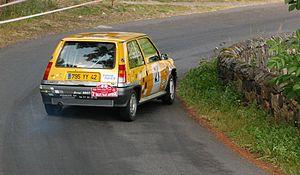
Renault Super5 GT Turbo en Rallye
La Super 5 GT Turbo est le modèle sportif de la Super 5, commercialisée par Renault à partir de mars 1985 pour répondre à la concurrence de l'époque sur ce segment : la Golf GTI et la Peugeot 205 GTi. Ce modèle remplace la Renault 5 Alpine turbo, dans la tradition sportive du constructeur. Il sera décliné en quatre modèles principaux : la phase 1, la phase 2, la version « Coupe » et la version limitée baptisée « Alain Oreille ». La Super 5 GT Turbo est animée par le mythique « moteur Cléon-Fonte » greffé d'un turbo Garrett.